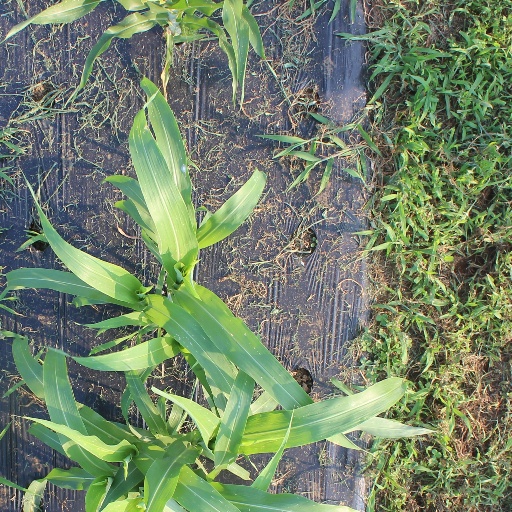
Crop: sorghum